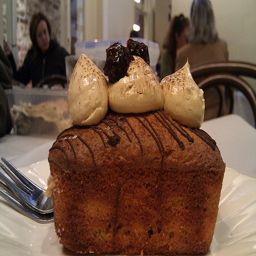
A cake covered in globs of frosting on a table.
A pastry sitting on a plate with three drops of icing on it.
A piece of cake with cream on top.
A close up view of a cake with frosting on top.
A piece of cake sits on a white plate.